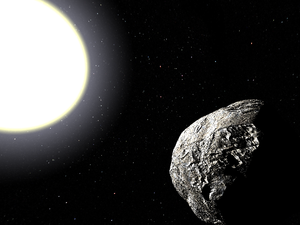
Un astéroïde vulcanoïde, ou simplement un vulcanoïde, est un astéroïde hypothétique dont l'orbite serait intérieure à celle de Mercure. Les objets de cette classe occuperaient la zone dynamiquement stable qui s'étale entre 0,08 et 0,21 unité astronomique du Soleil. Les astéroïdes vulcanoïdes tirent leur nom de celui de la planète hypothétique Vulcain, que les astronomes du XIXᵉ siècle ont cherché à découvrir afin d'expliquer l'excès de précession du périhélie de Mercure — laquelle fut finalement pleinement expliquée par la relativité générale sans ajouter de planète.